Maamiyar Veedu

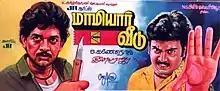
Poster

Maamiyar Veedu is a 1993 Indian Tamil-language film written and directed by S. Ganesaraj. The film stars Saravanan, Selva, Sithara and Nandhini. It was released on 14 January 1993.